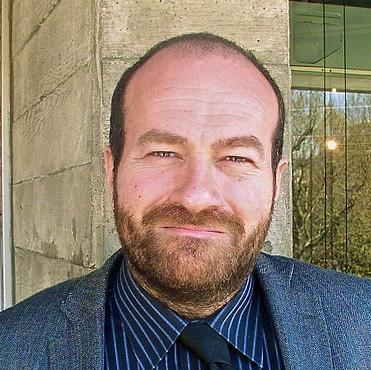
Age: 47